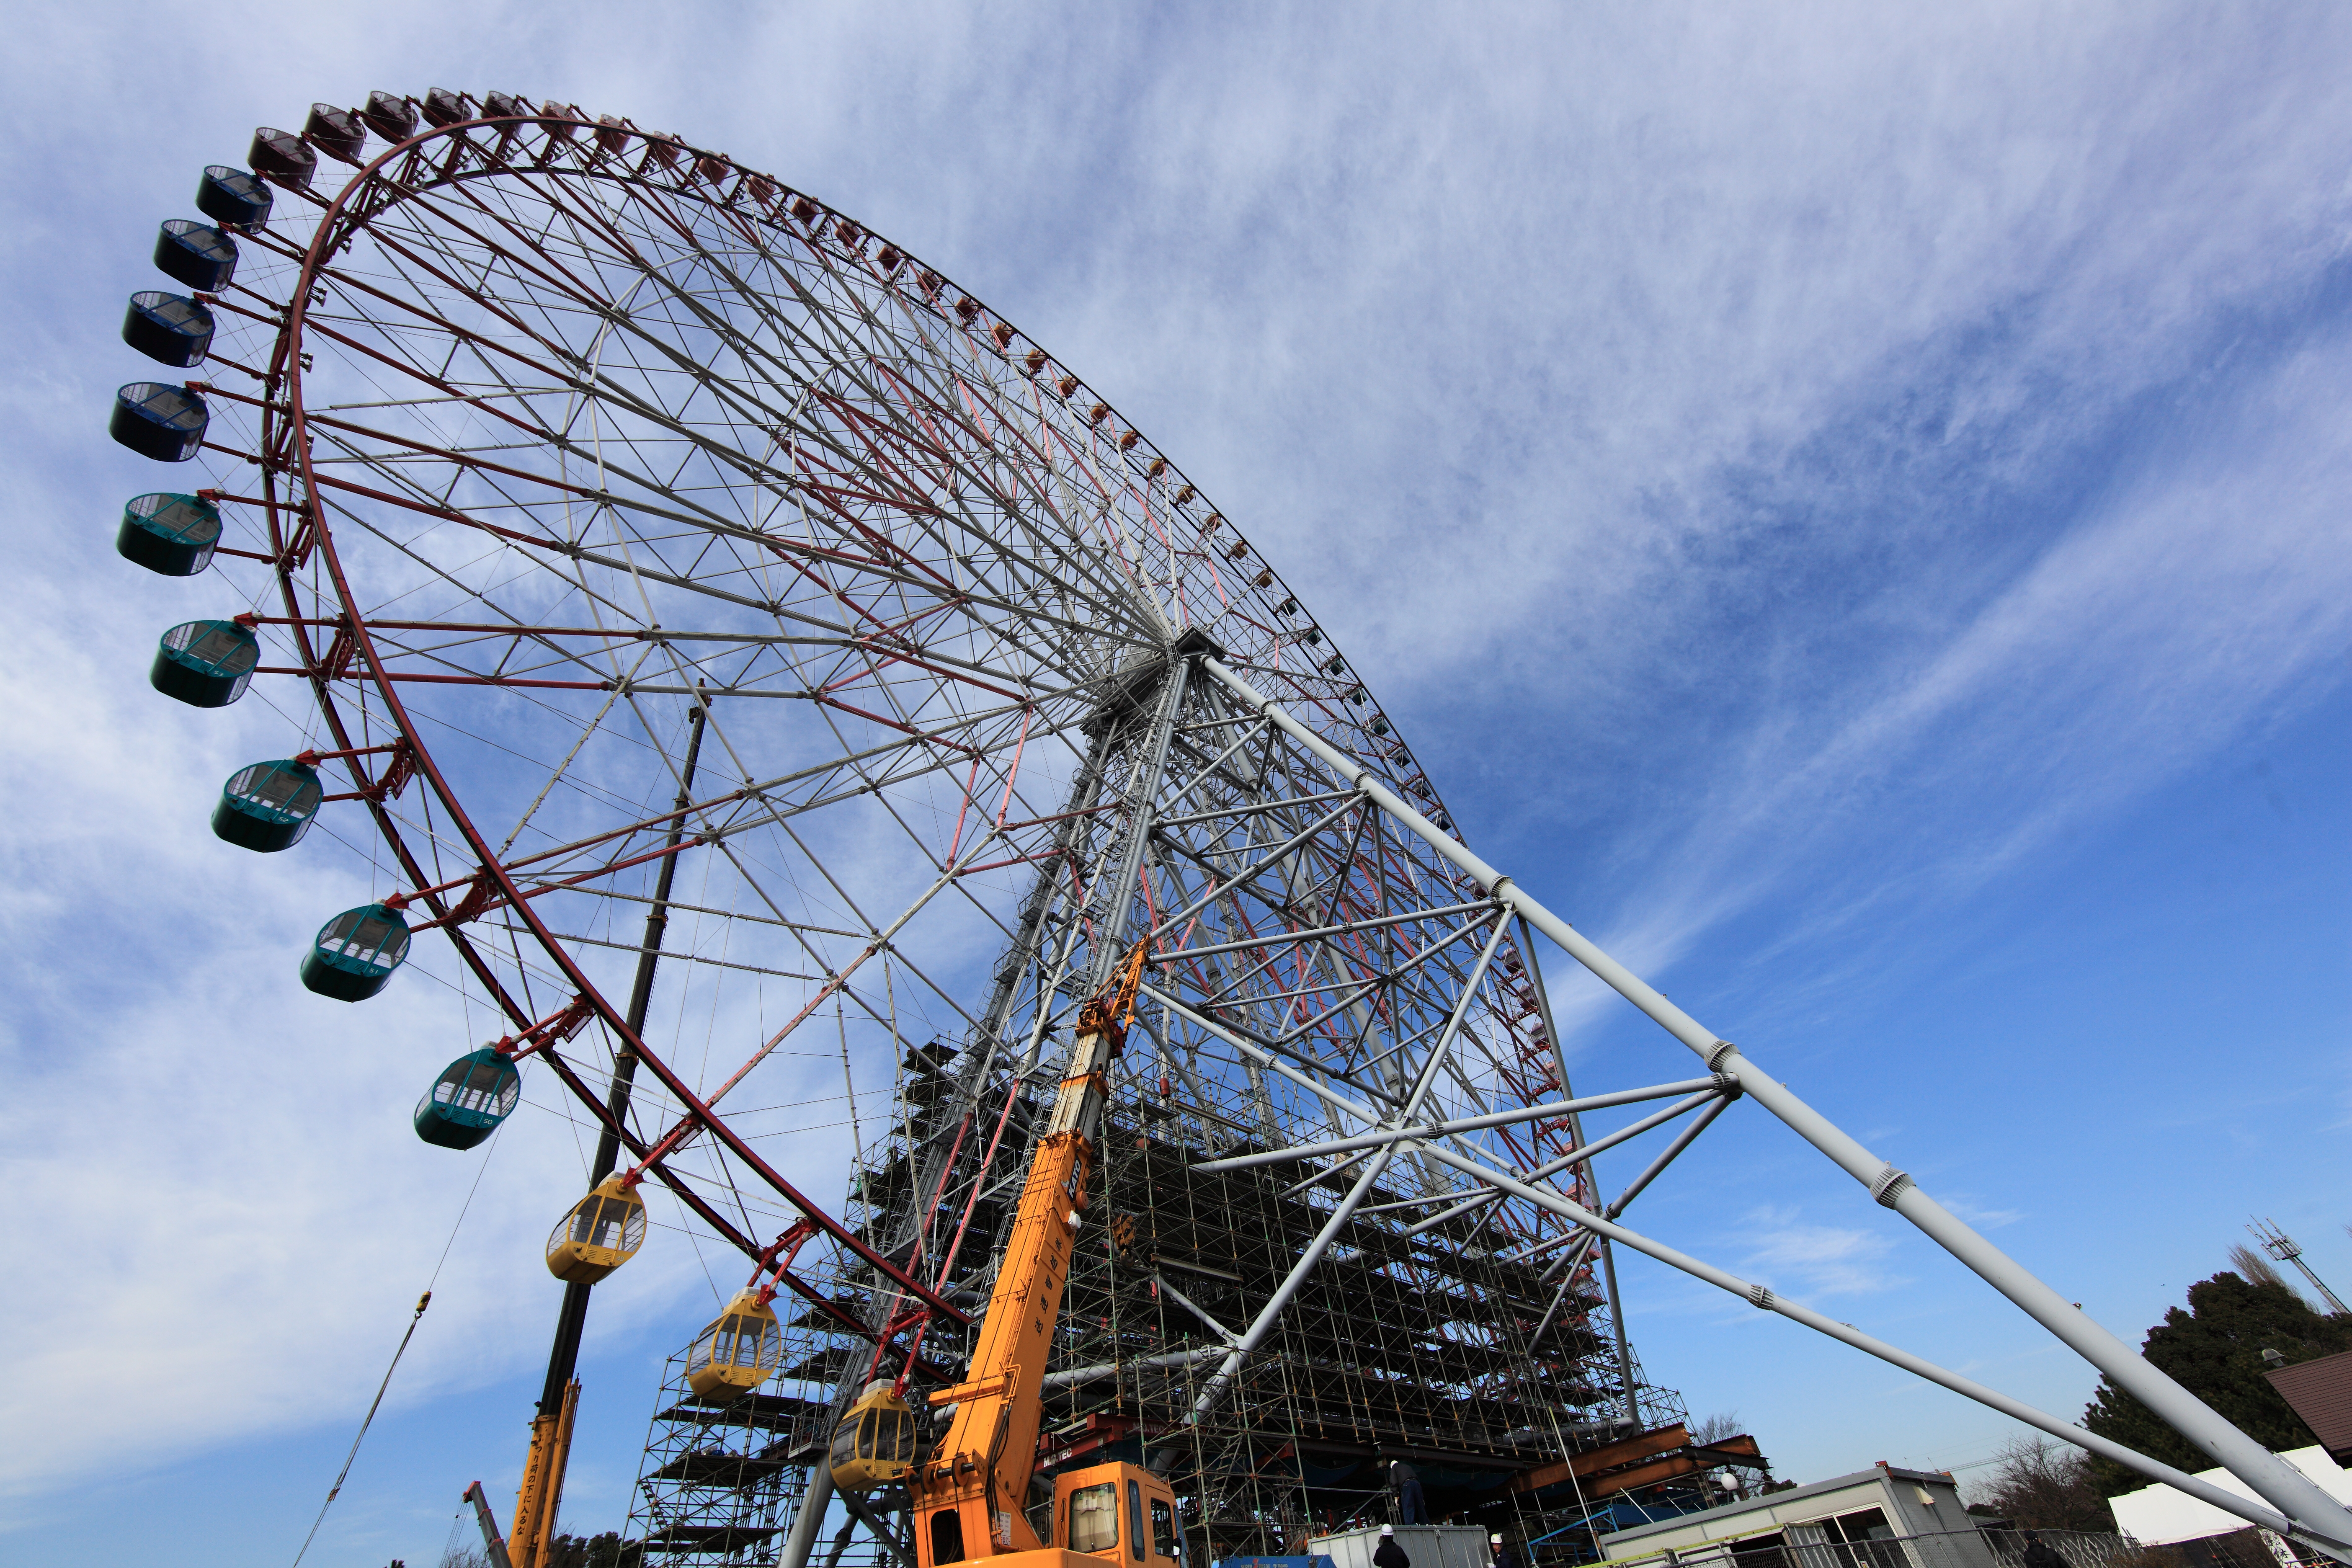
wheel, recreation, high, ferris wheel, amusement park, park, 5d, hires, tourist attraction, ferris, markii, hi, res, resolution, canonef14mmf28liiusm, outdoor recreation